Kissar

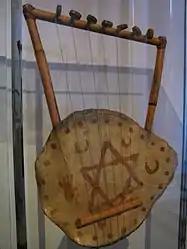
A 19th century kissar in the Kunsthistorisches Museum in Vienna

The kissar (also spelled kissir), tanbour or gytarah barbaryeh is the traditional Nubian lyre, still in use in Egypt, Sudan and Ethiopia.